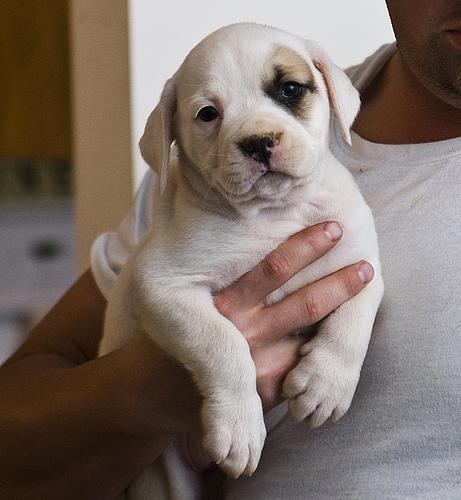
Breed: american bulldog